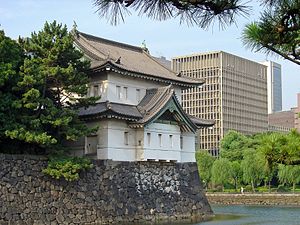
Tokyo / Historie
Edo-borg.
Tokyo er Japans hovedstad. Byen ligger på øen Honshu og har 13.942.856 indbyggere, mens præfekturet har 37.900.000 indbyggere inklusiv forstæder. Tokyo er over 80 km i udstrækning, hvilket gør området til det største byområde i verden.